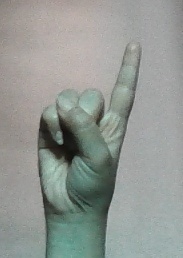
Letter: bb